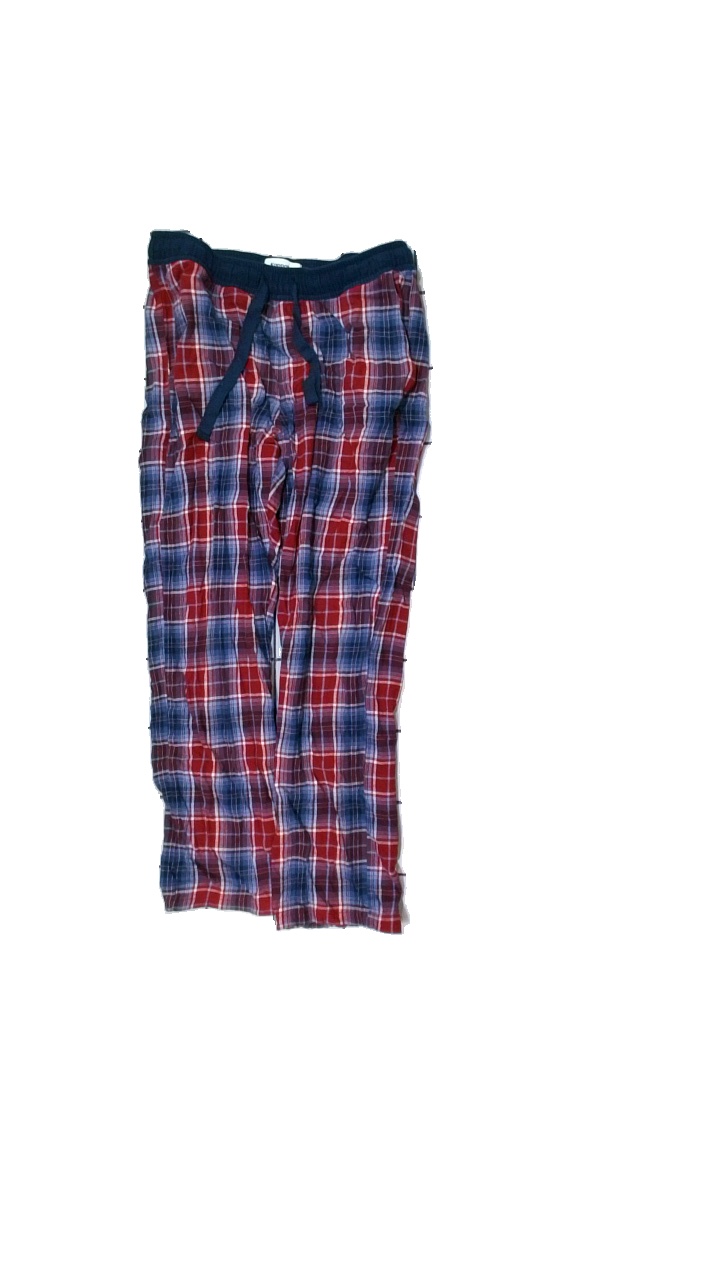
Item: Pajamas (Unisex)
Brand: Kappahl
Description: rutiga pjamas byxor
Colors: Red, Blue, White
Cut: None
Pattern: Checkered print
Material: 100% bomull
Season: All
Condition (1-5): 1
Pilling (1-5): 1
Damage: nopprigt
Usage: Export
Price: <50